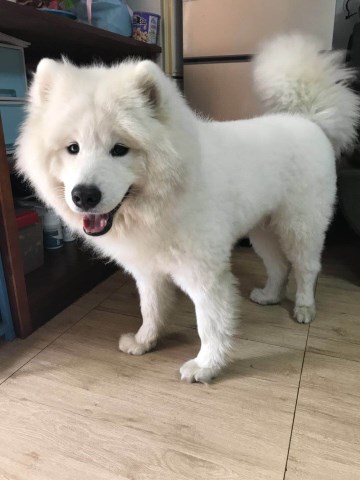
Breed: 2192-n000088-Samoyed